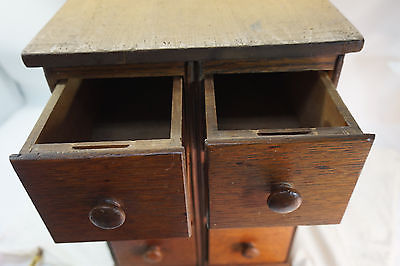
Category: cabinet